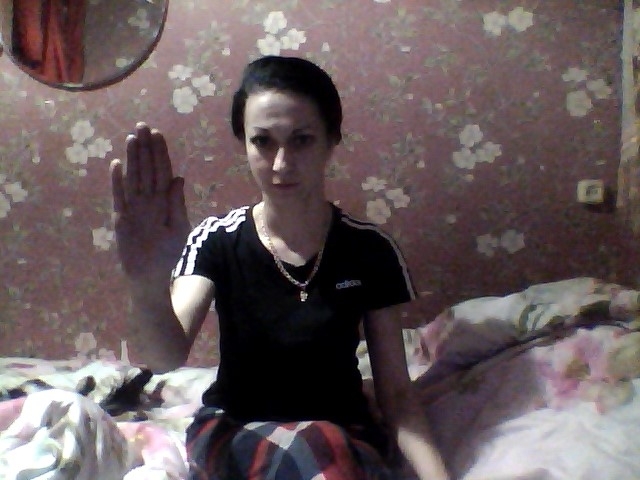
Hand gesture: stop